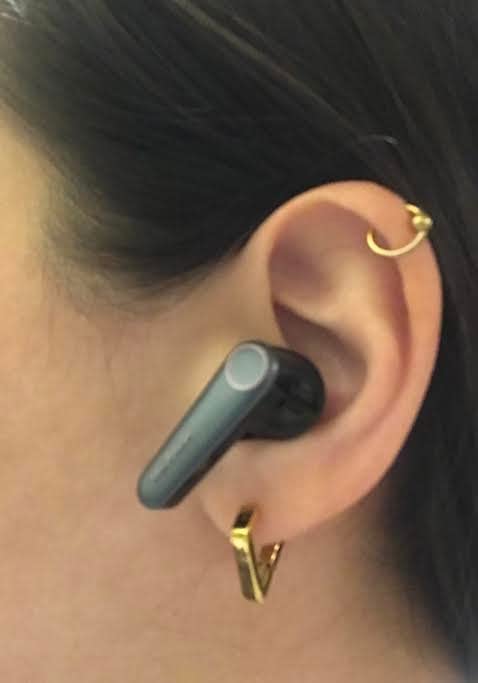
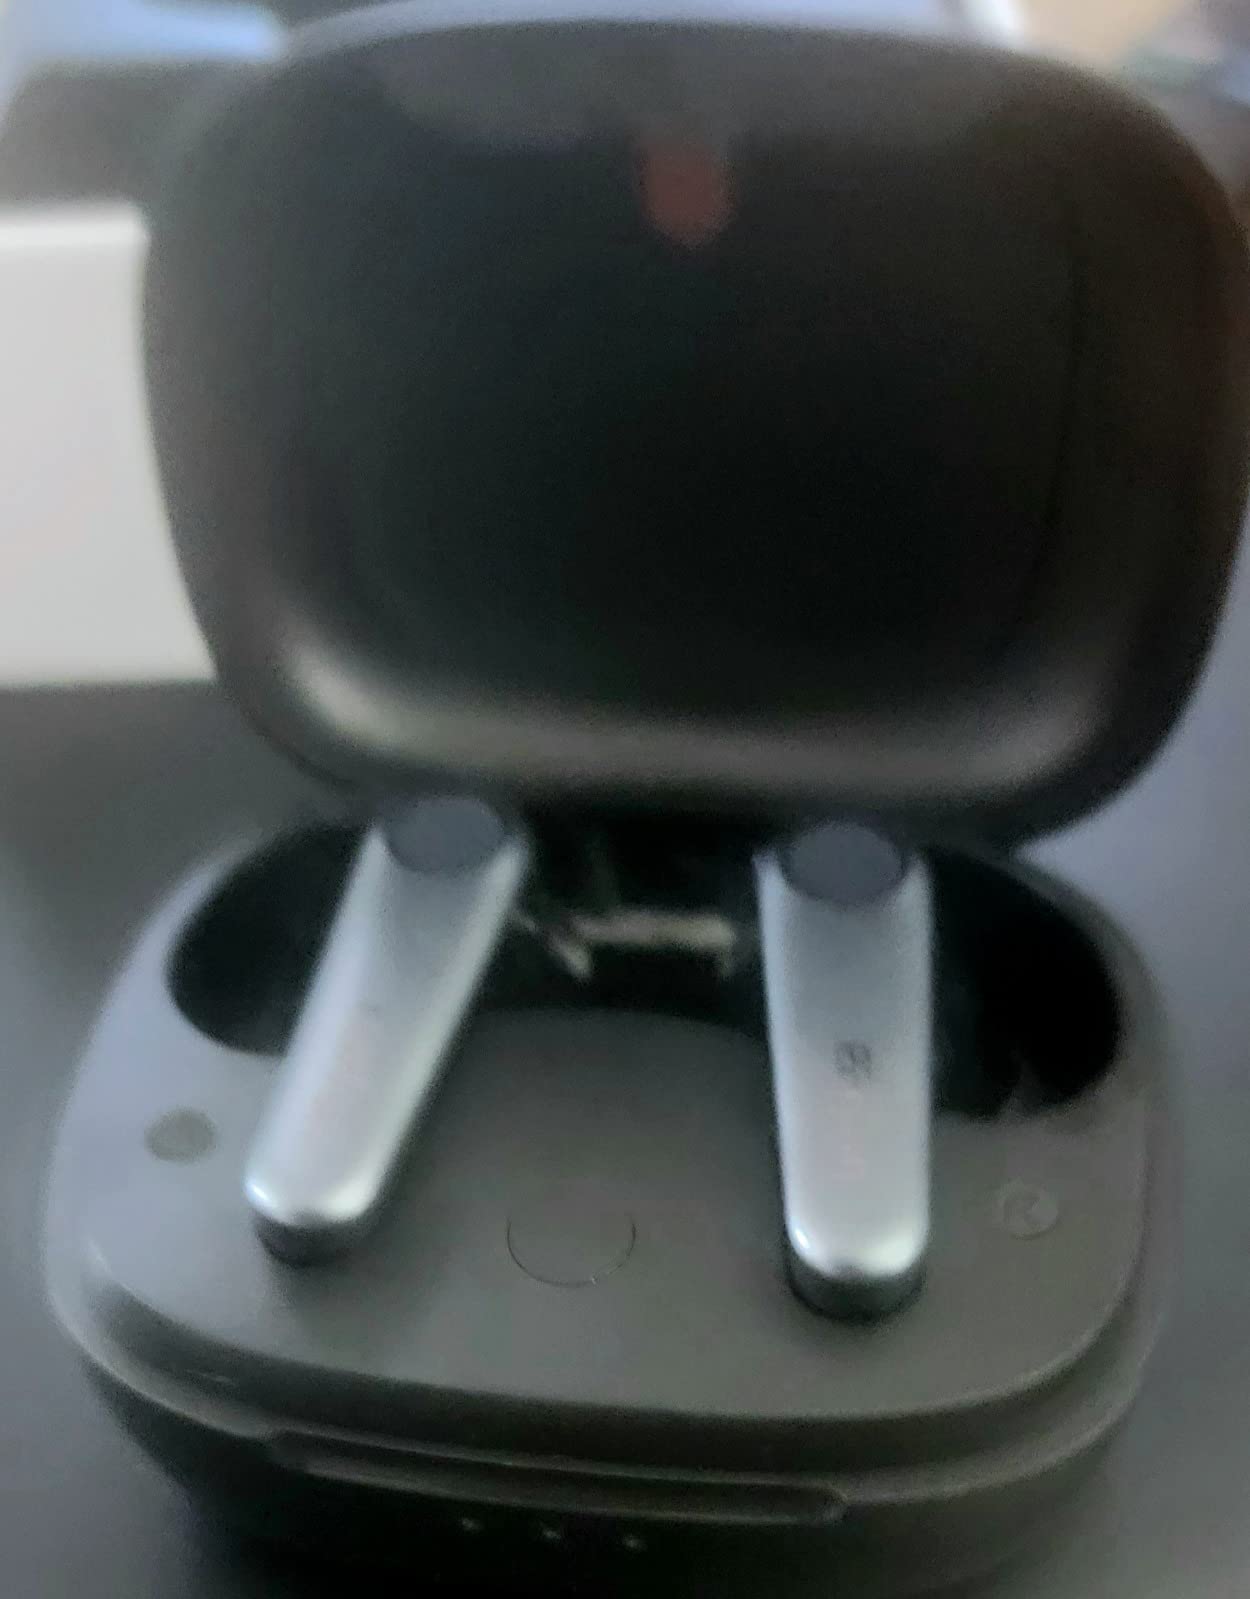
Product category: earbuds
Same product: yes